Michael S. Van Leesten Memorial Bridge

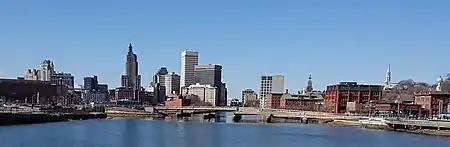
View from the Point Street Bridge

The $21.9 million total cost grew from a 2011 state document estimate stipulating the cost was not to exceed $6 million with any overruns to have been paid by the City.